Michael Okwu

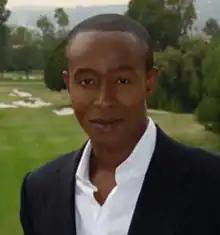

Michael Chiaka Douglass Okwu is a Nigerian American journalist, television personality, and media entrepreneur.